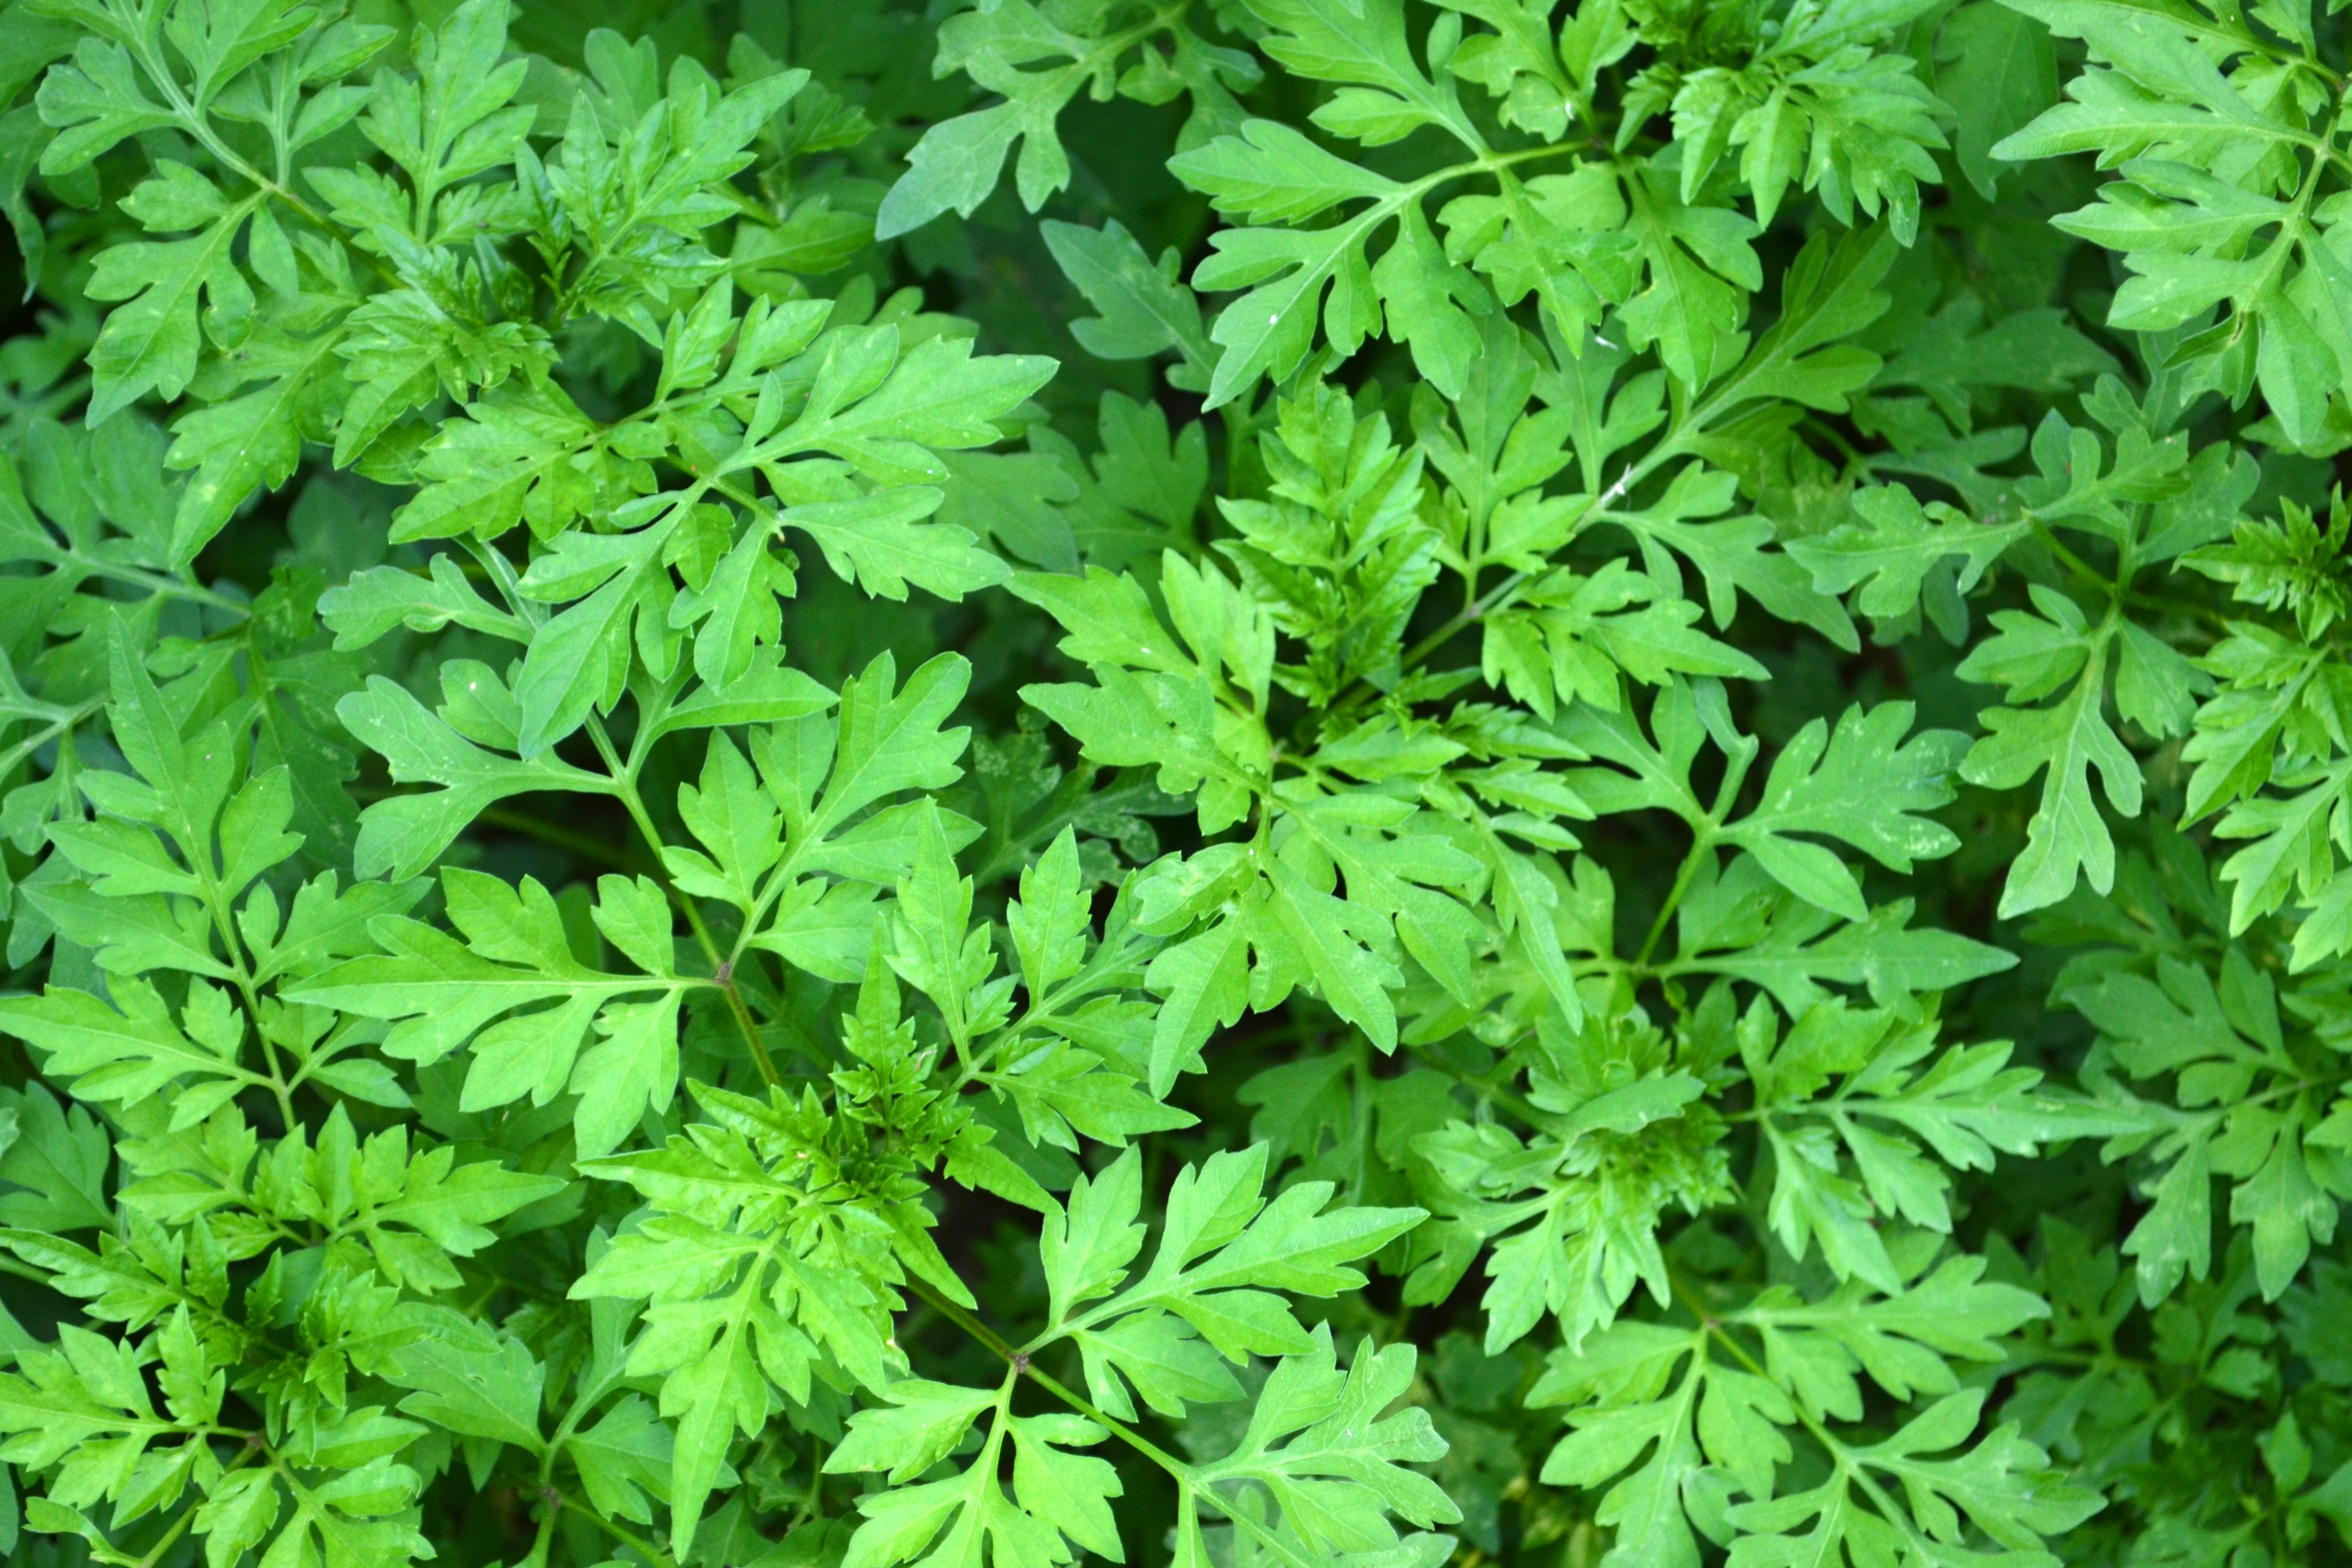
tree, forest, plant, texture, leaf, flower, brush, foliage, food, spring, green, herb, produce, vegetable, lush, natural, fresh, garden, flora, botanical, greenery, leaves, vegetation, parsley, green leaf, green leaves, anthriscus, chervil, flowering plant, leaves background, cow parsley, underbrush, land plant, apiales, leaf vegetable, sweetscented bedstraw, parsley family, japanese mugwort